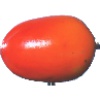
Label: Kaki 1